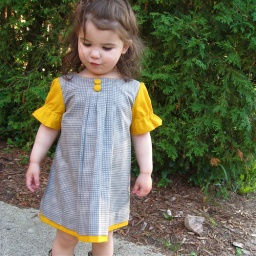
handmade toddler girls dress in marigold and gray